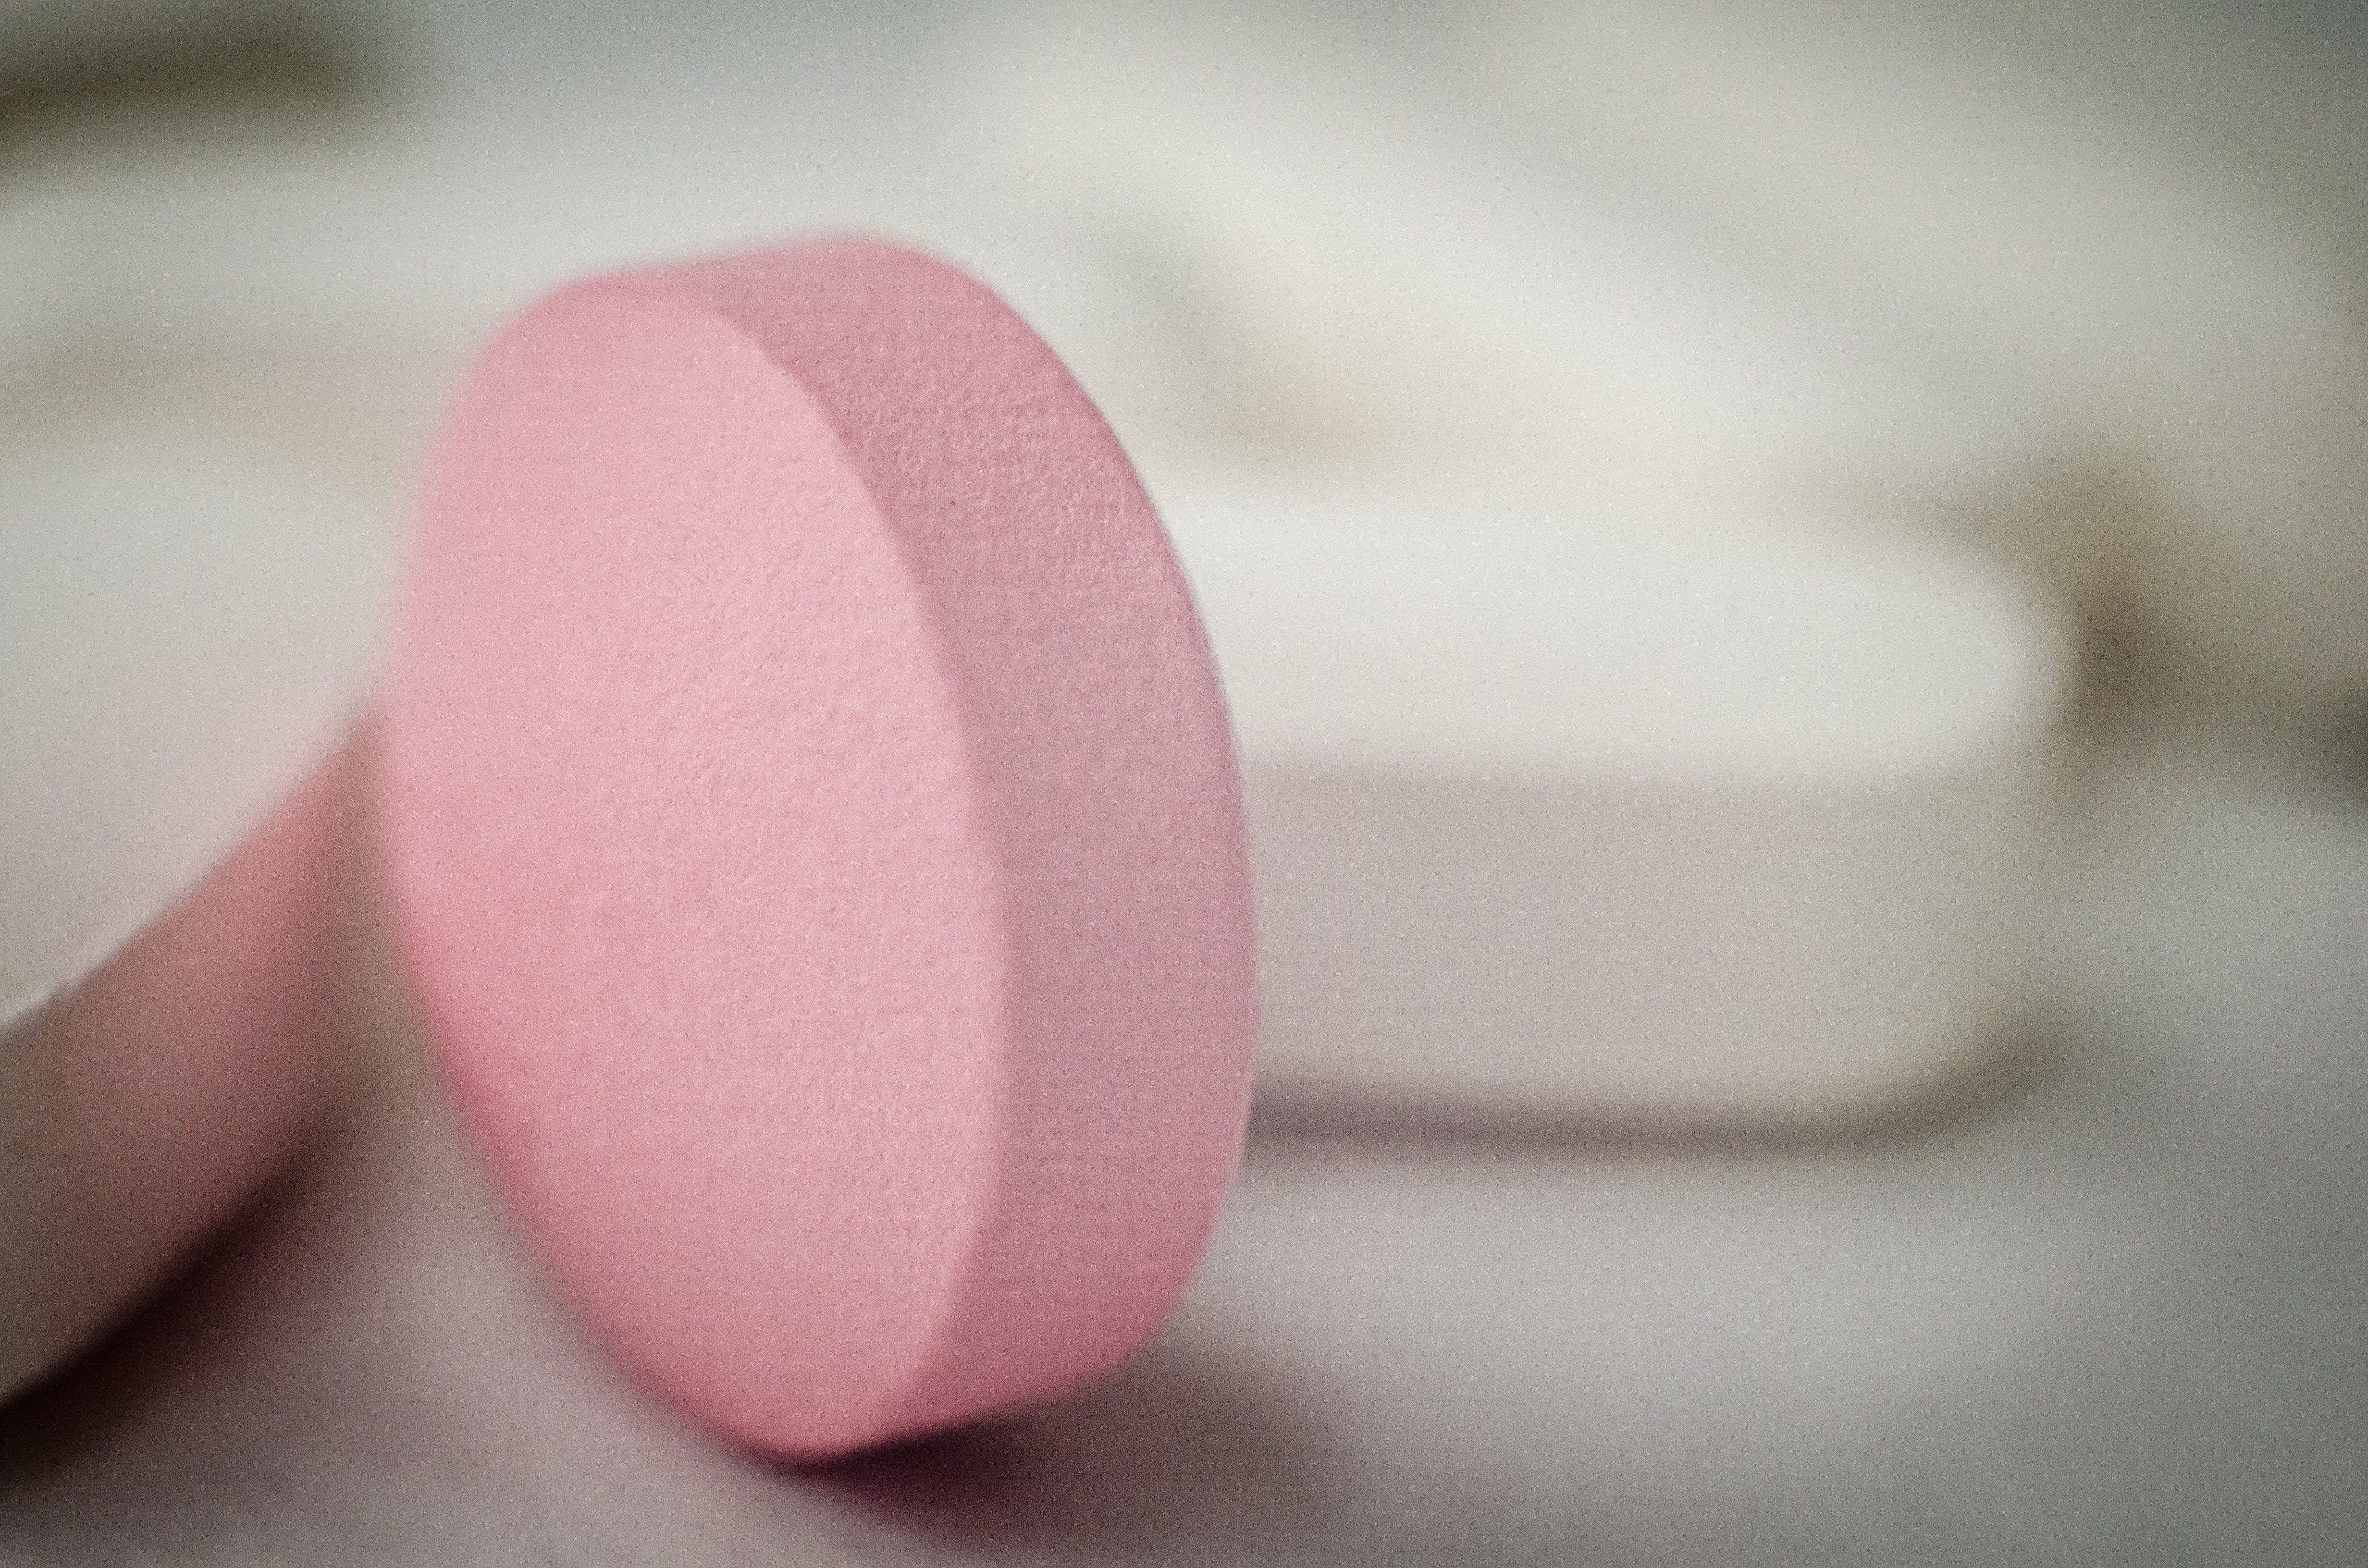
hand, white, petal, finger, color, pink, nail, lip, close up, human body, eye, skin, beauty, pharmacy, organ, tablets, medical, macro photography, medications, cure, treat yourself, get sick, the disease